Titanfall (video game)

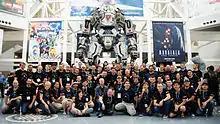
Respawn "Titanfall" team at E3 2013

The 65-person development team experimented with different gameplay before consolidating to three goals: "player mobility, survivability, and the merging of cinematic design with fast-paced action". They identified contemporary first-person shooters as restricted to "a single plane of movement", the cardinal directions and hiding in place, and considered new features to increase mobility, such as a three-story-high jump. Final mobility features include wall running and the pilot's jump kit, which allows for double jumps. The parkour mechanics came from a similar, basic wall running mod made by a Respawn programmer for "Half-Life 2" when testing potential game engines. Additionally, the game does not cordon off parts of the environment. Concerning survivability, Respawn chose to populate the environment with dozens of computer-controlled characters to give players the reward of consecutive kills while reducing the player deaths necessary in return. The team spent significant time balancing the "cat and mouse" combat between pilots and Titans. They annulled advanced sniping techniques known as "quickscoping and no-scoping". Thirdly, the cinematic storytelling segments associated with single-player campaigns were merged into the multiplayer mode. A single player mode was prototyped but ultimately scrapped due to lack of both time and manpower.